Dr. Walter Kennedy House

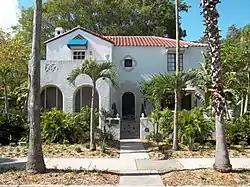

The Dr. Walter Kennedy House is a historic home in Sarasota, Florida. It is located at 1876 Oak Street. On April 14, 1994, it was added to the U.S. National Register of Historic Places.